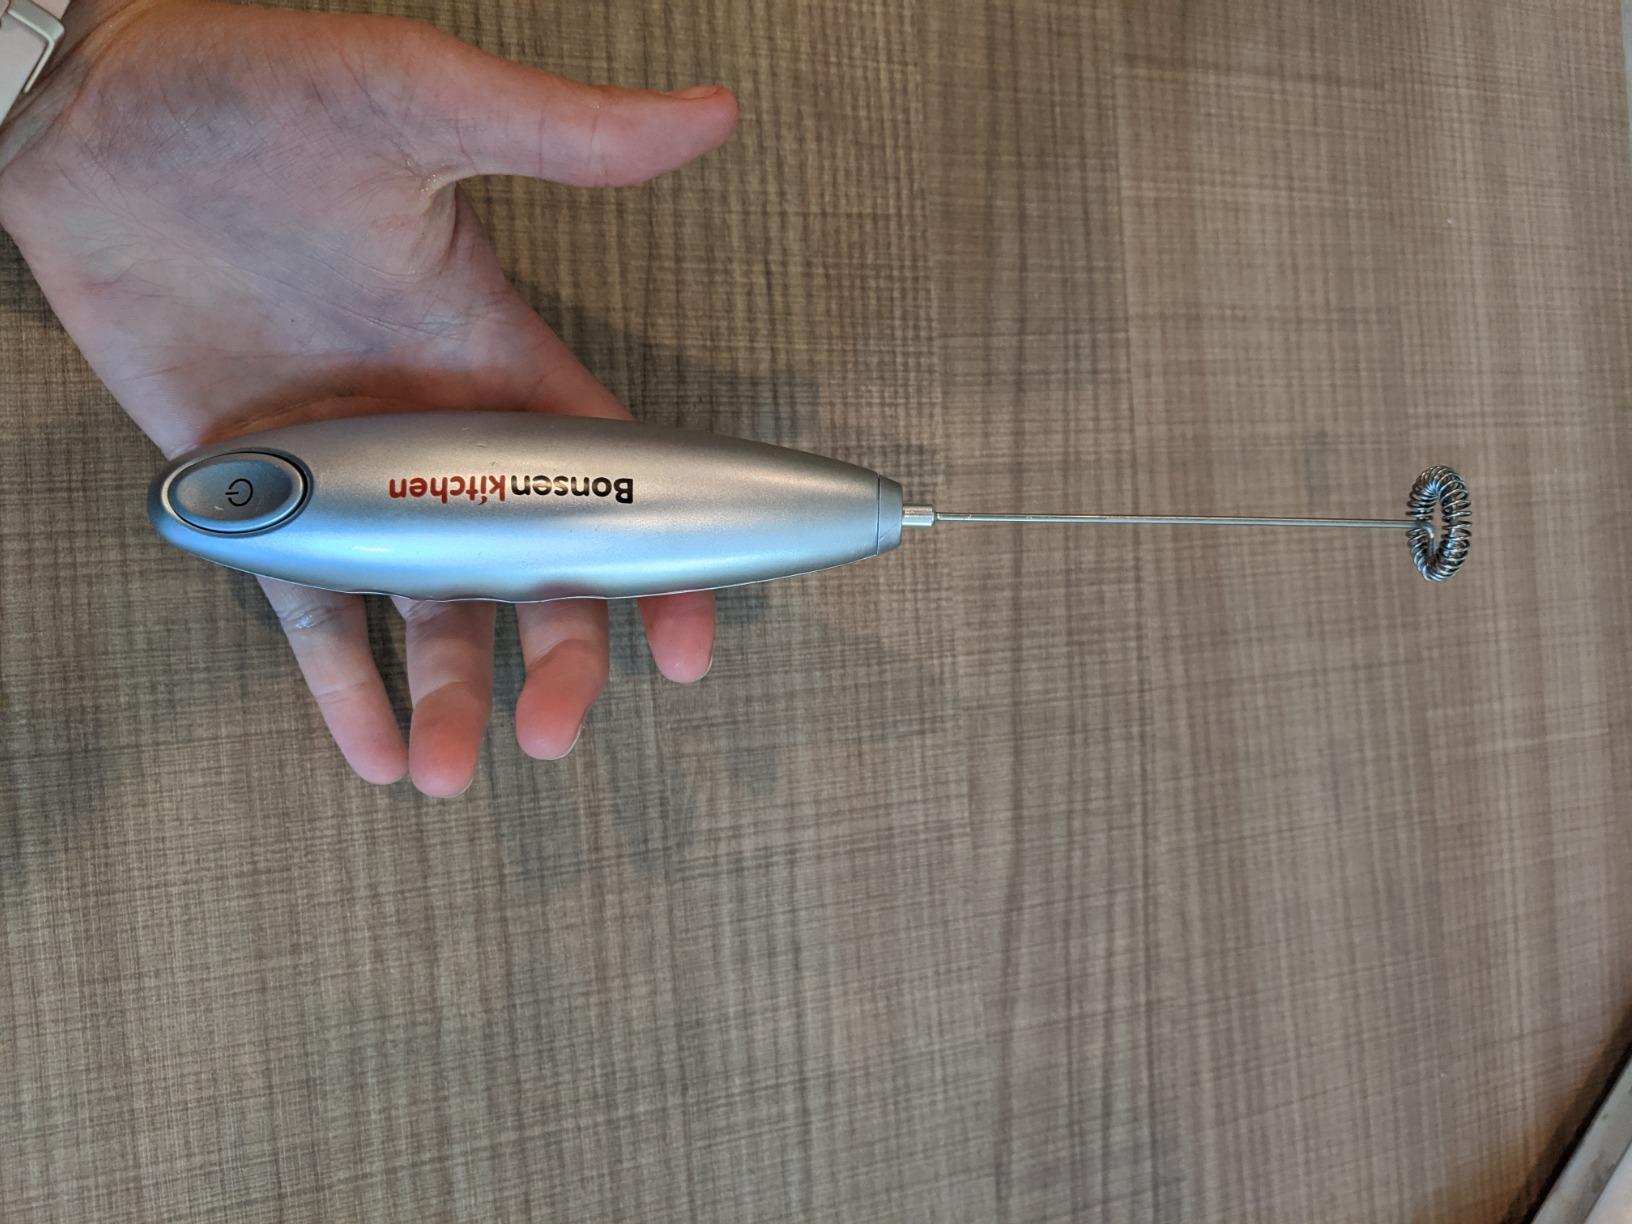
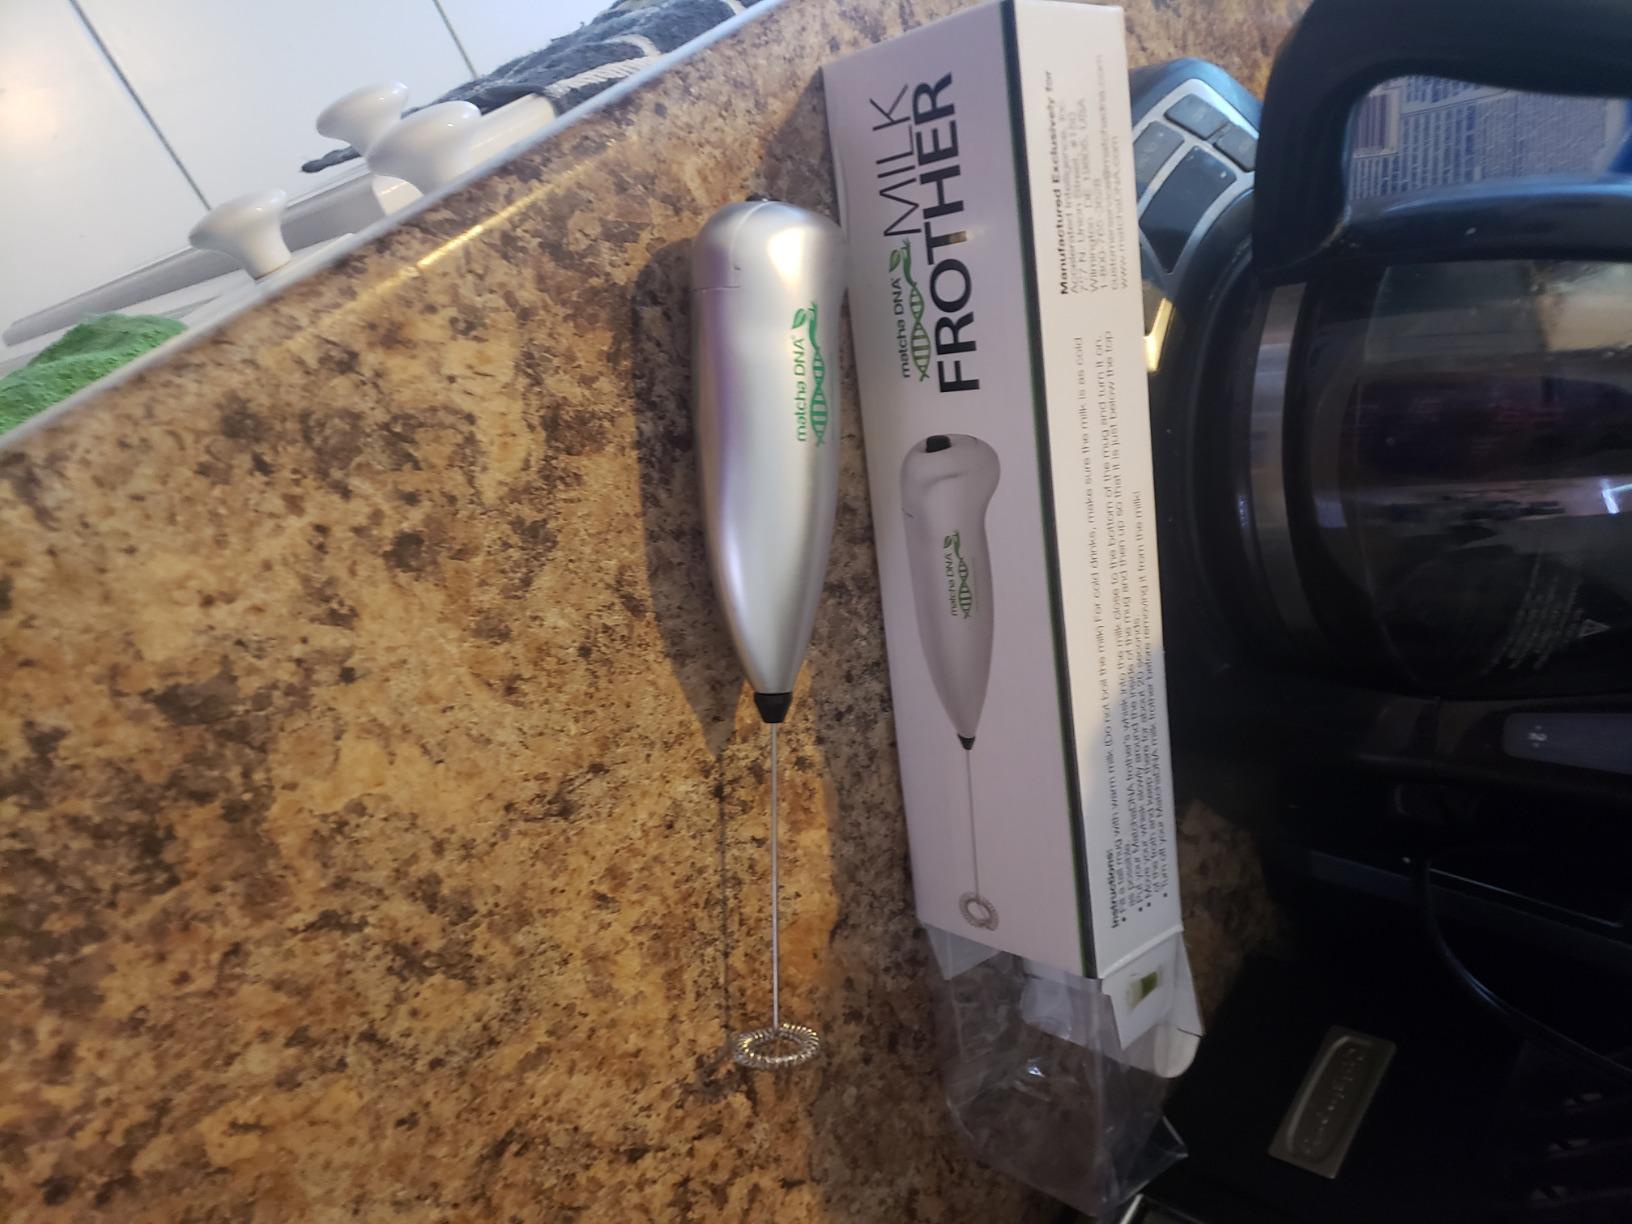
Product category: items_mixer
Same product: no